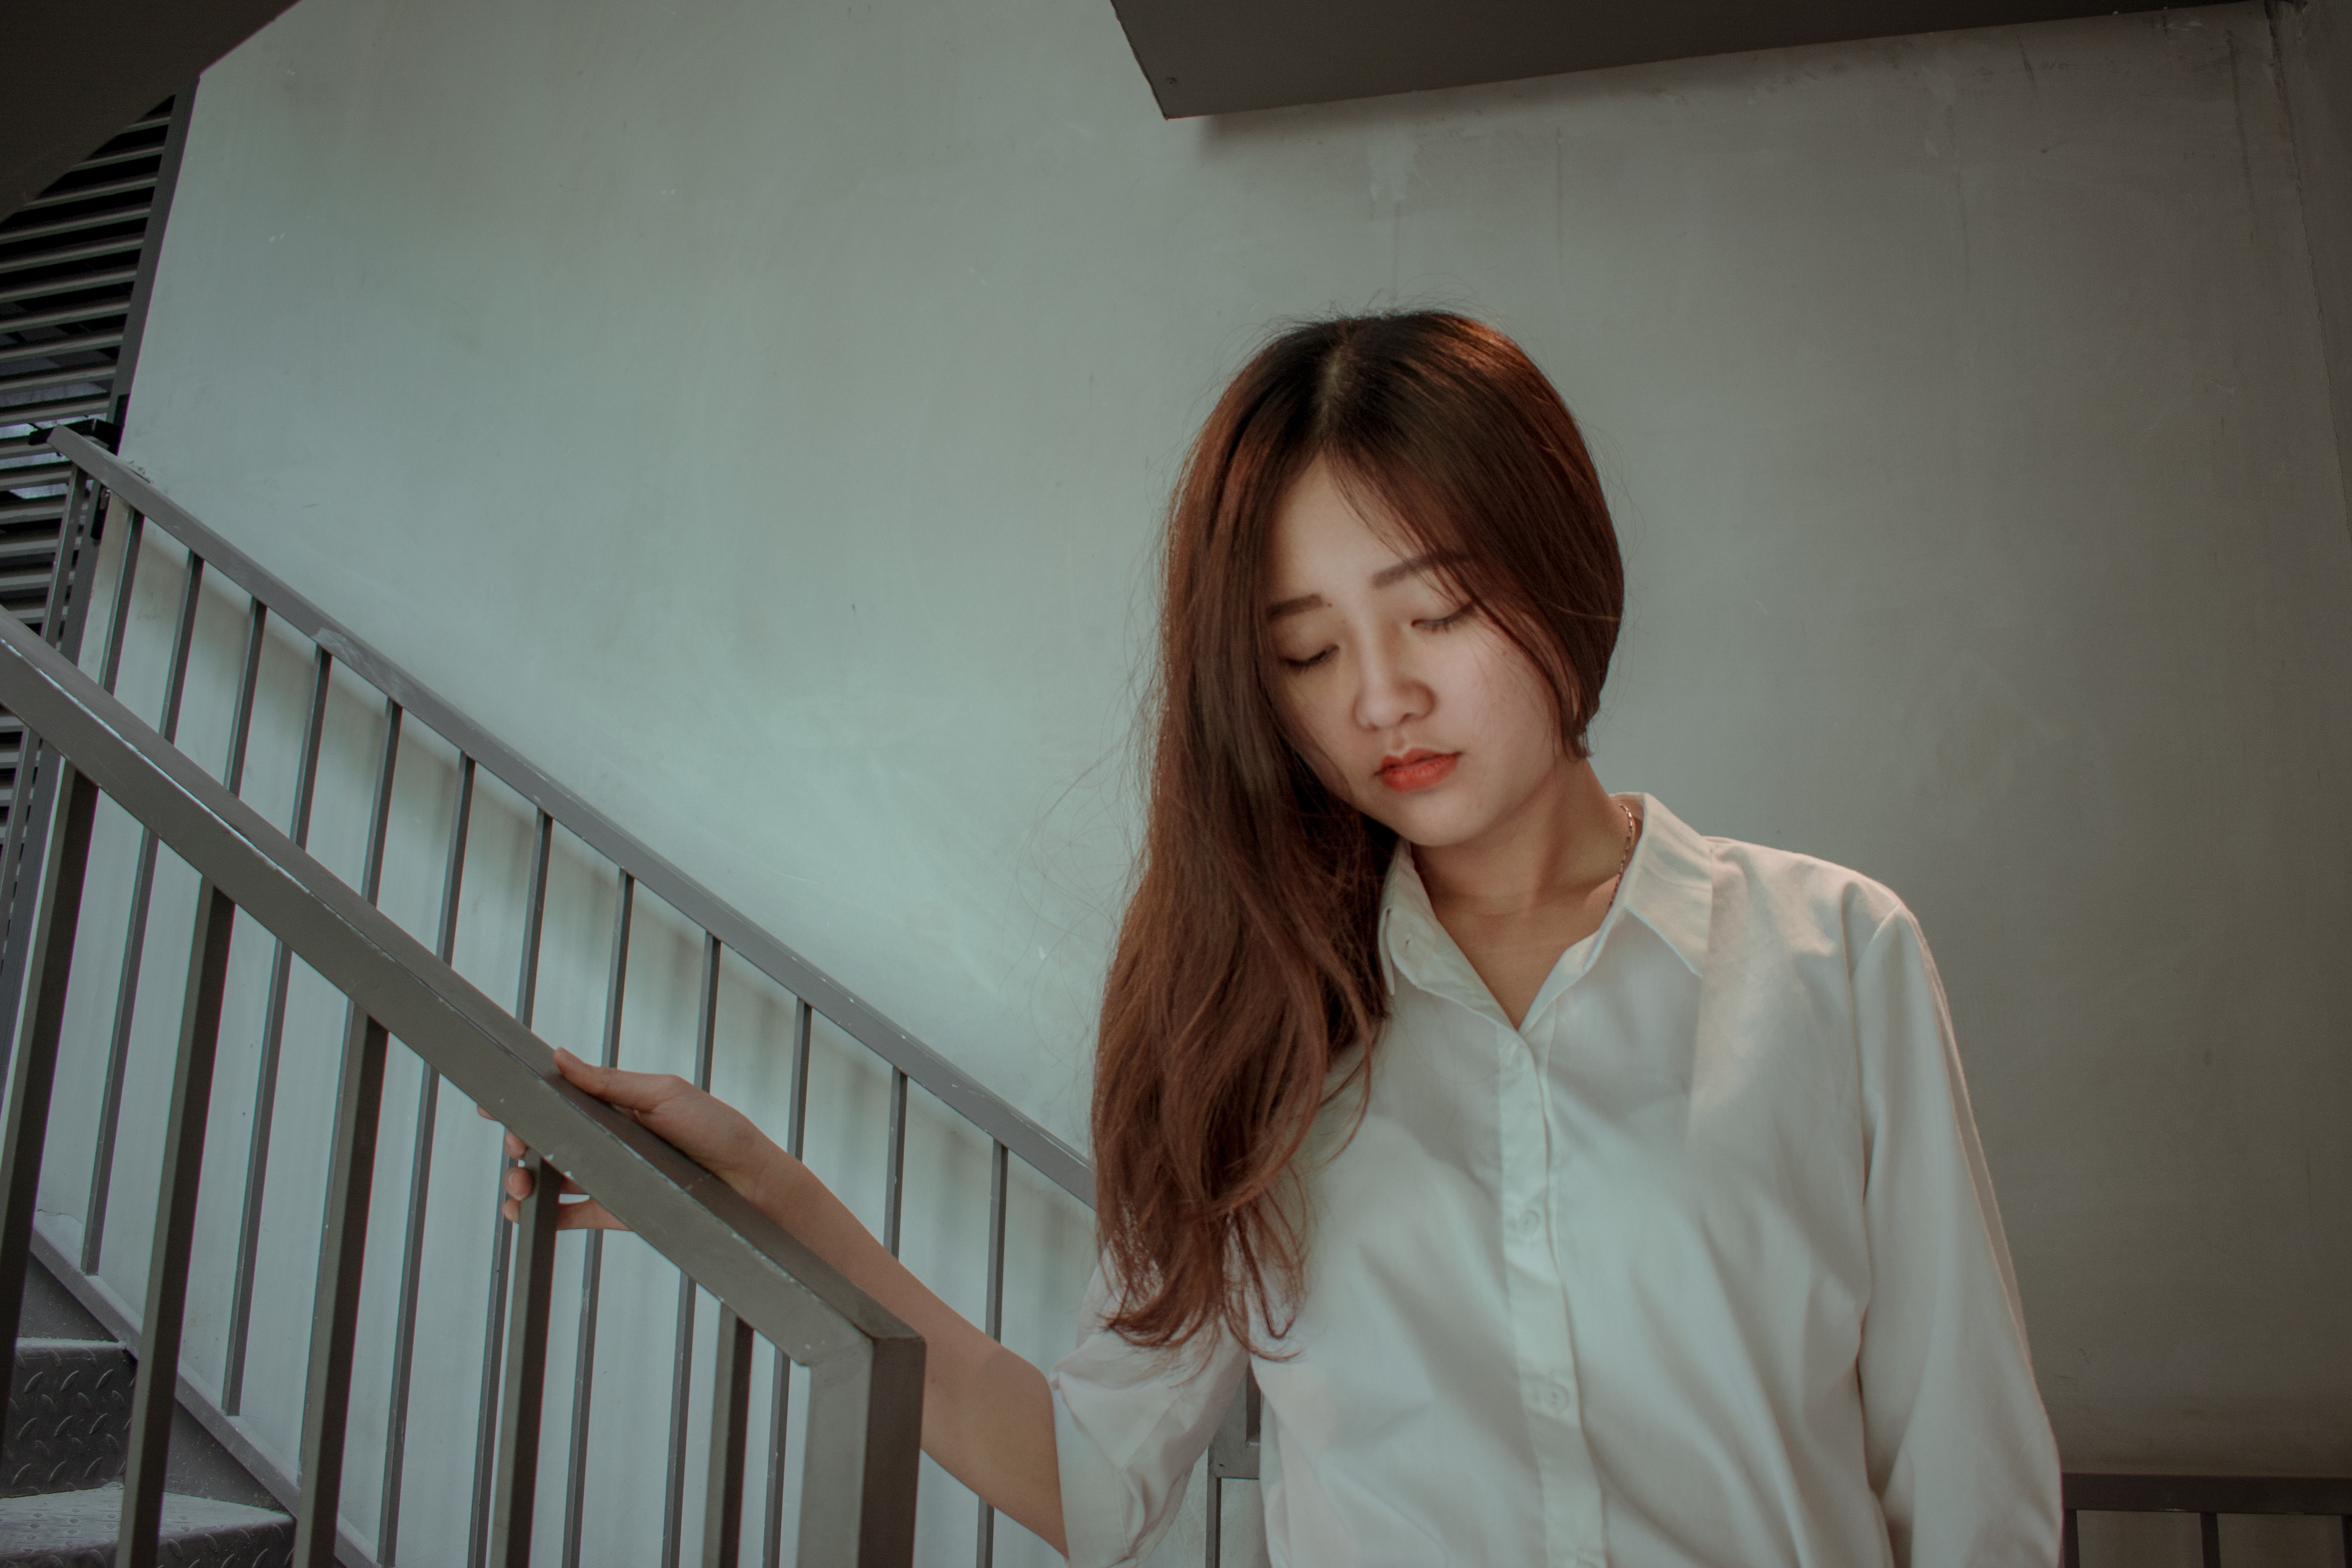
hair, white, beauty, skin, hairstyle, yellow, snapshot, long hair, eye, lip, brown hair, photography, smile, black hair, flash photography, portrait photography, shirt, top, hair coloring